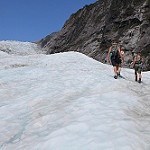
Label: glacier